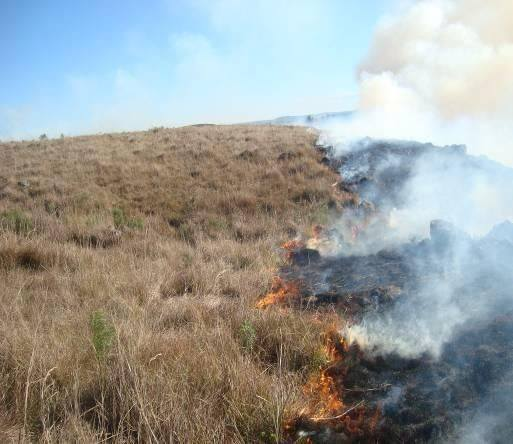
Fire: yes
Smoke: yes